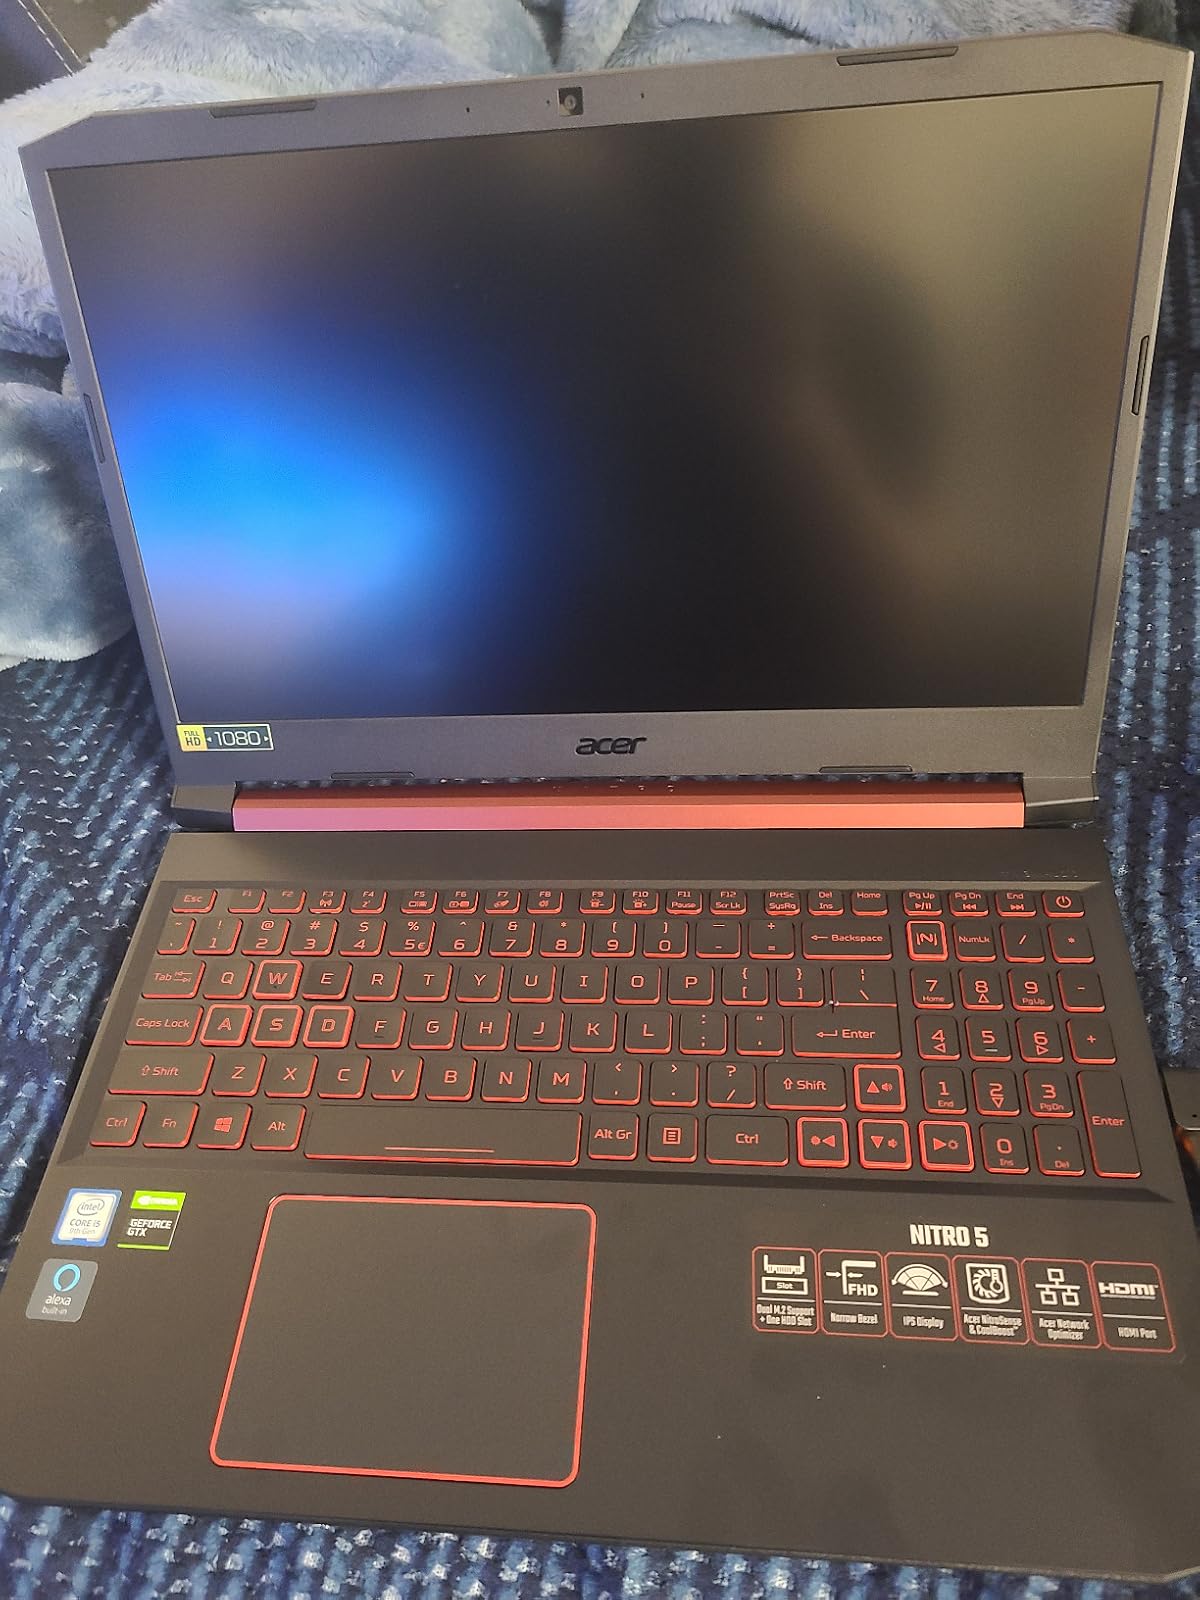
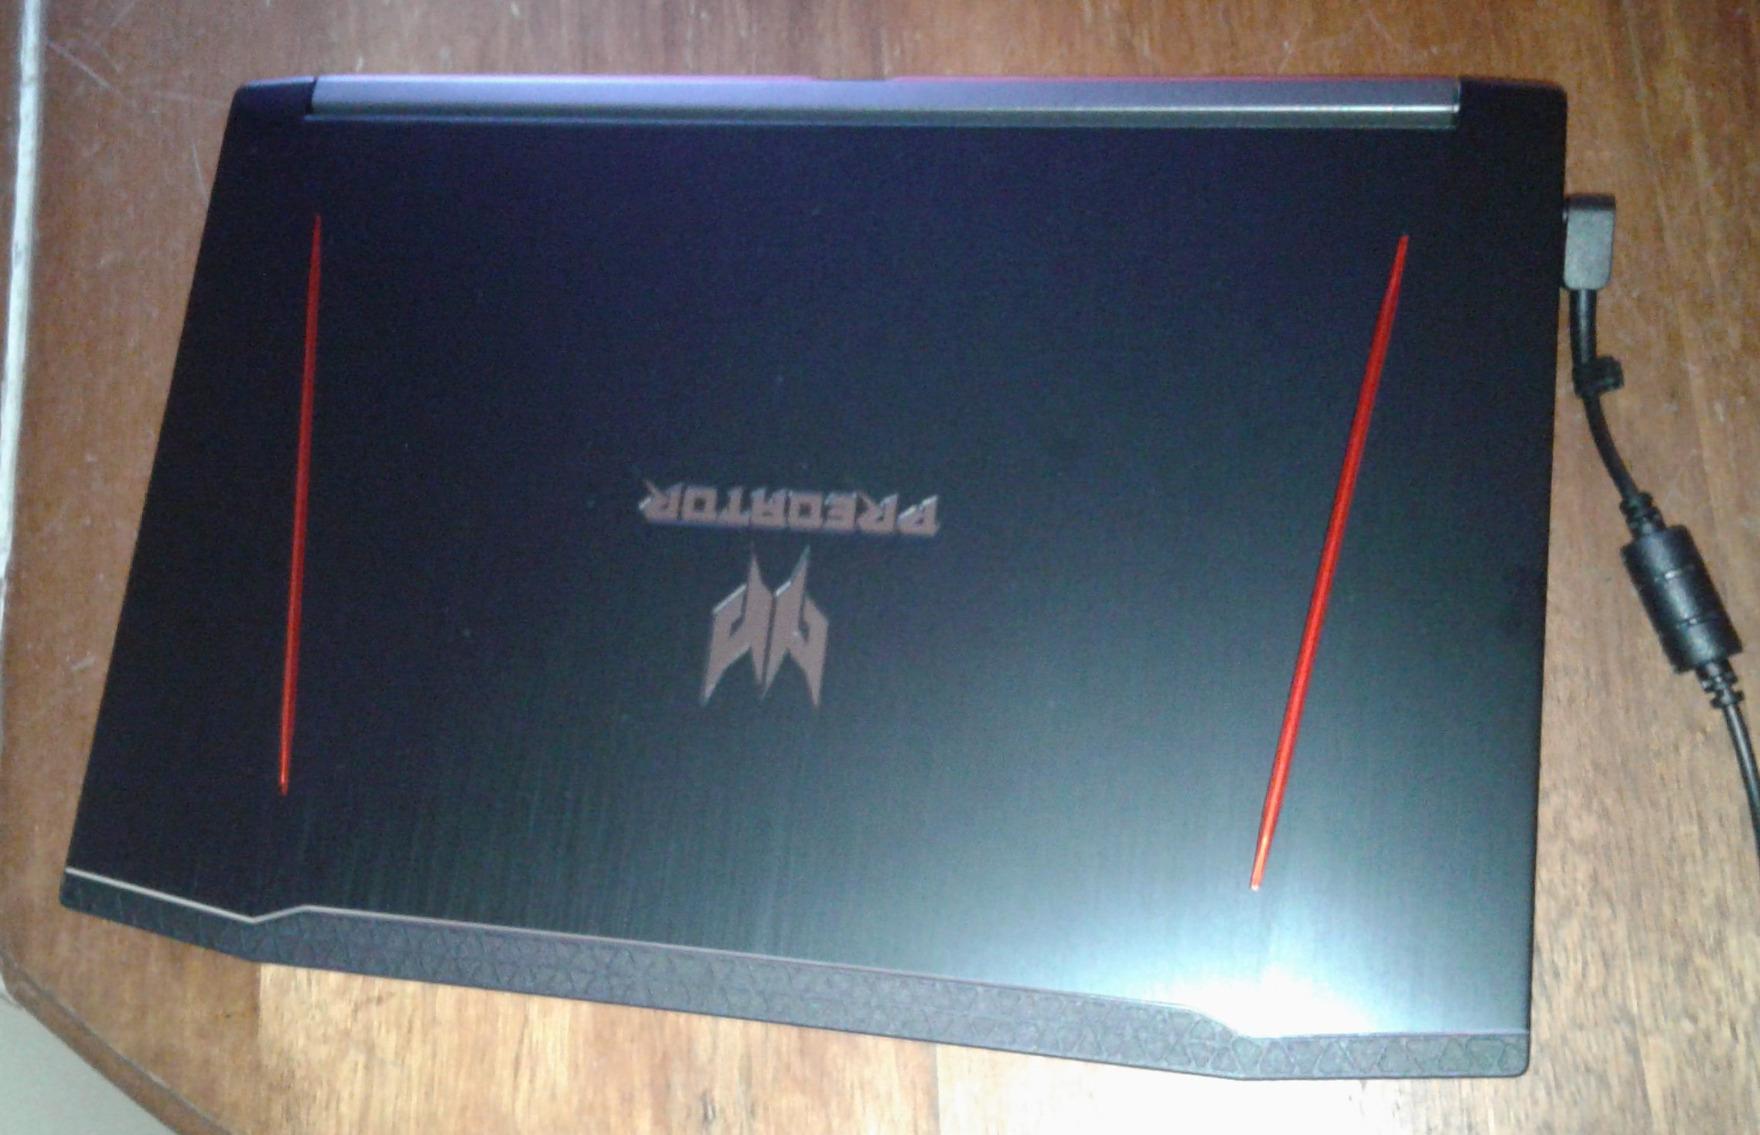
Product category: laptop
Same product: no